Alex Groza

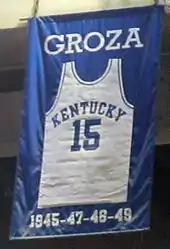
A jersey honoring Groza hangs in Rupp Arena.

Groza was the captain and center of the "Fabulous Five" that won the 1948 and 1949 NCAA Men's Basketball Championships, as well as the leading scorer on the gold medal-winning 1948 US Olympic basketball team. Groza was three-time All-American and All-SEC, and two-time NCAA Final Four Most Outstanding Player.